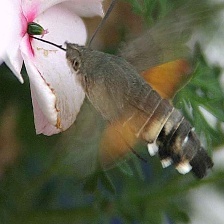
Species: HUMMING BIRD HAWK MOTH